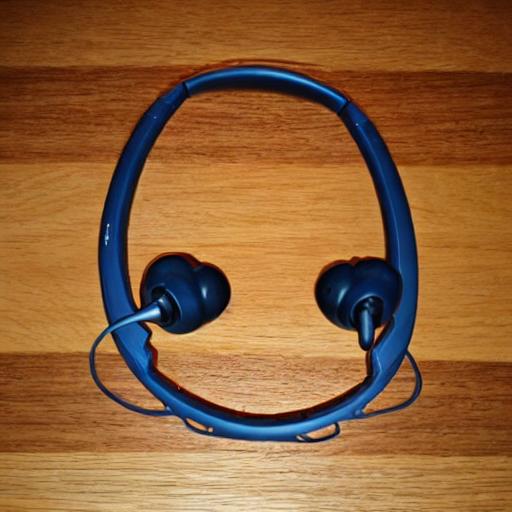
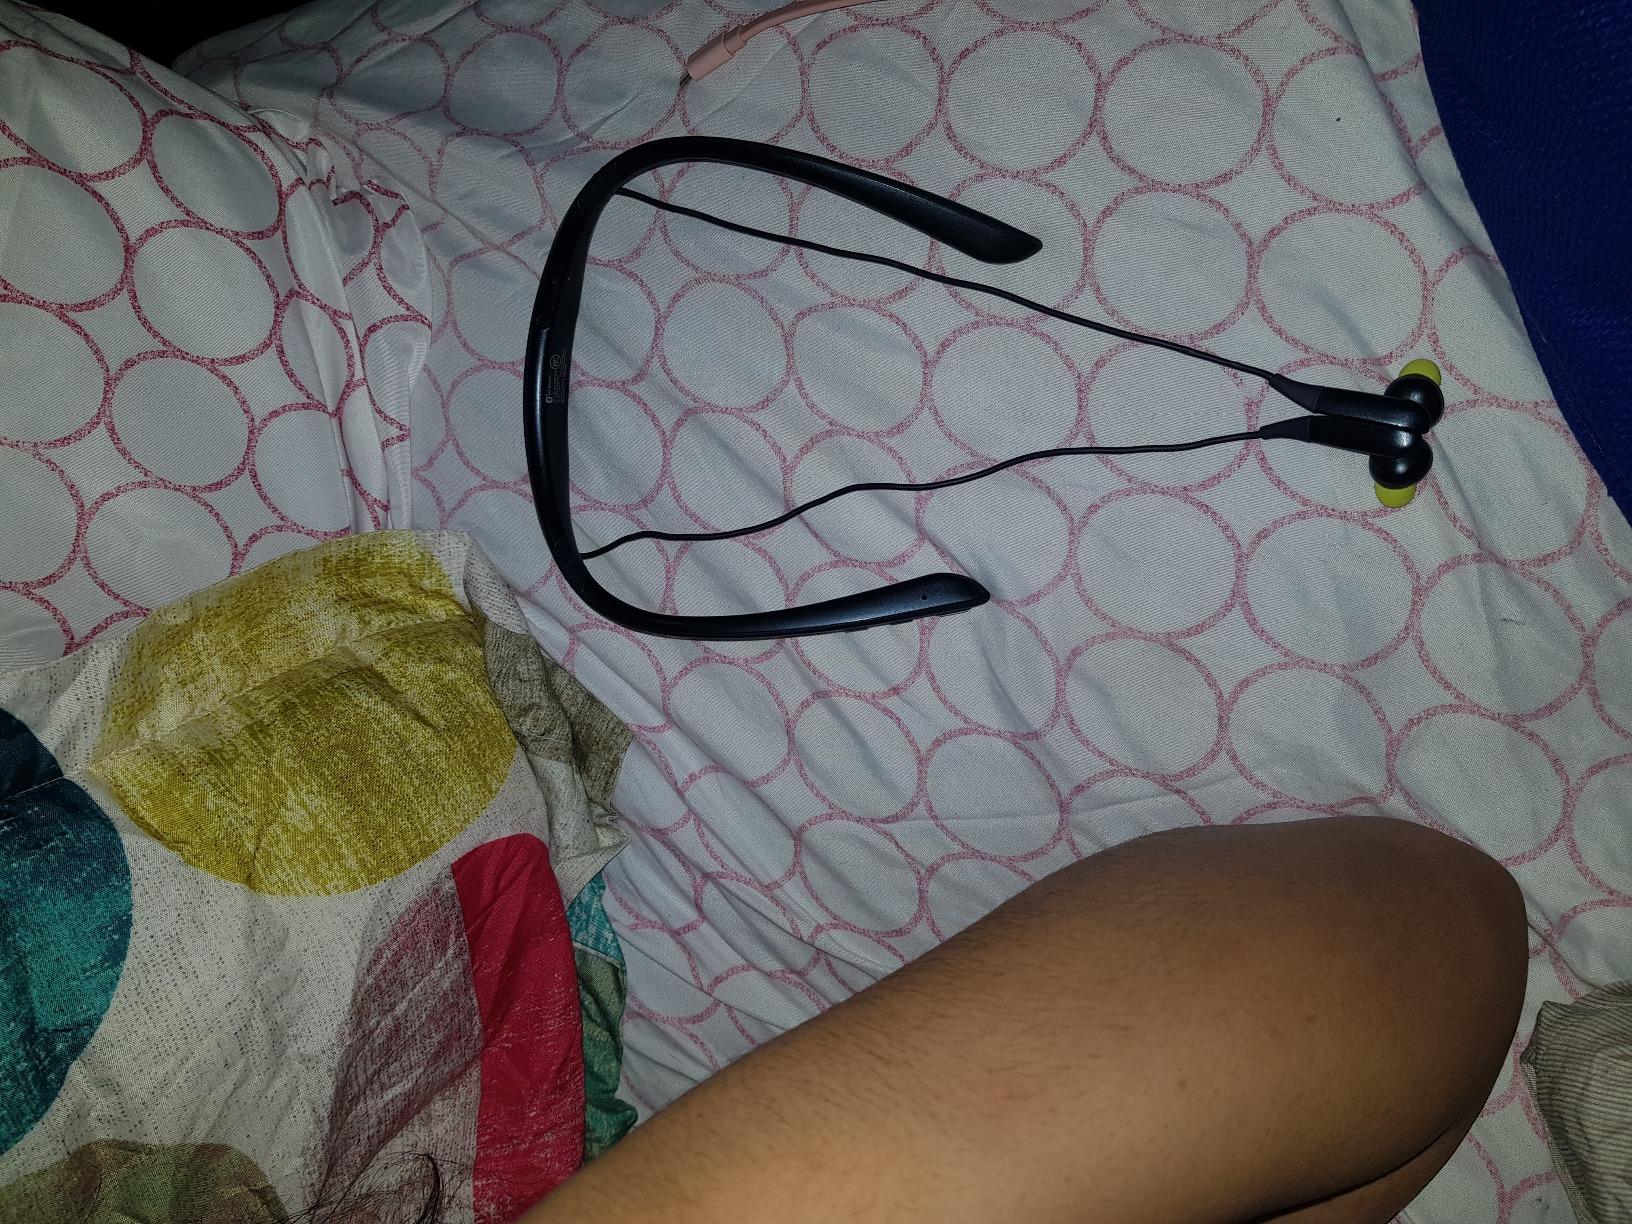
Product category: headphones
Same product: no